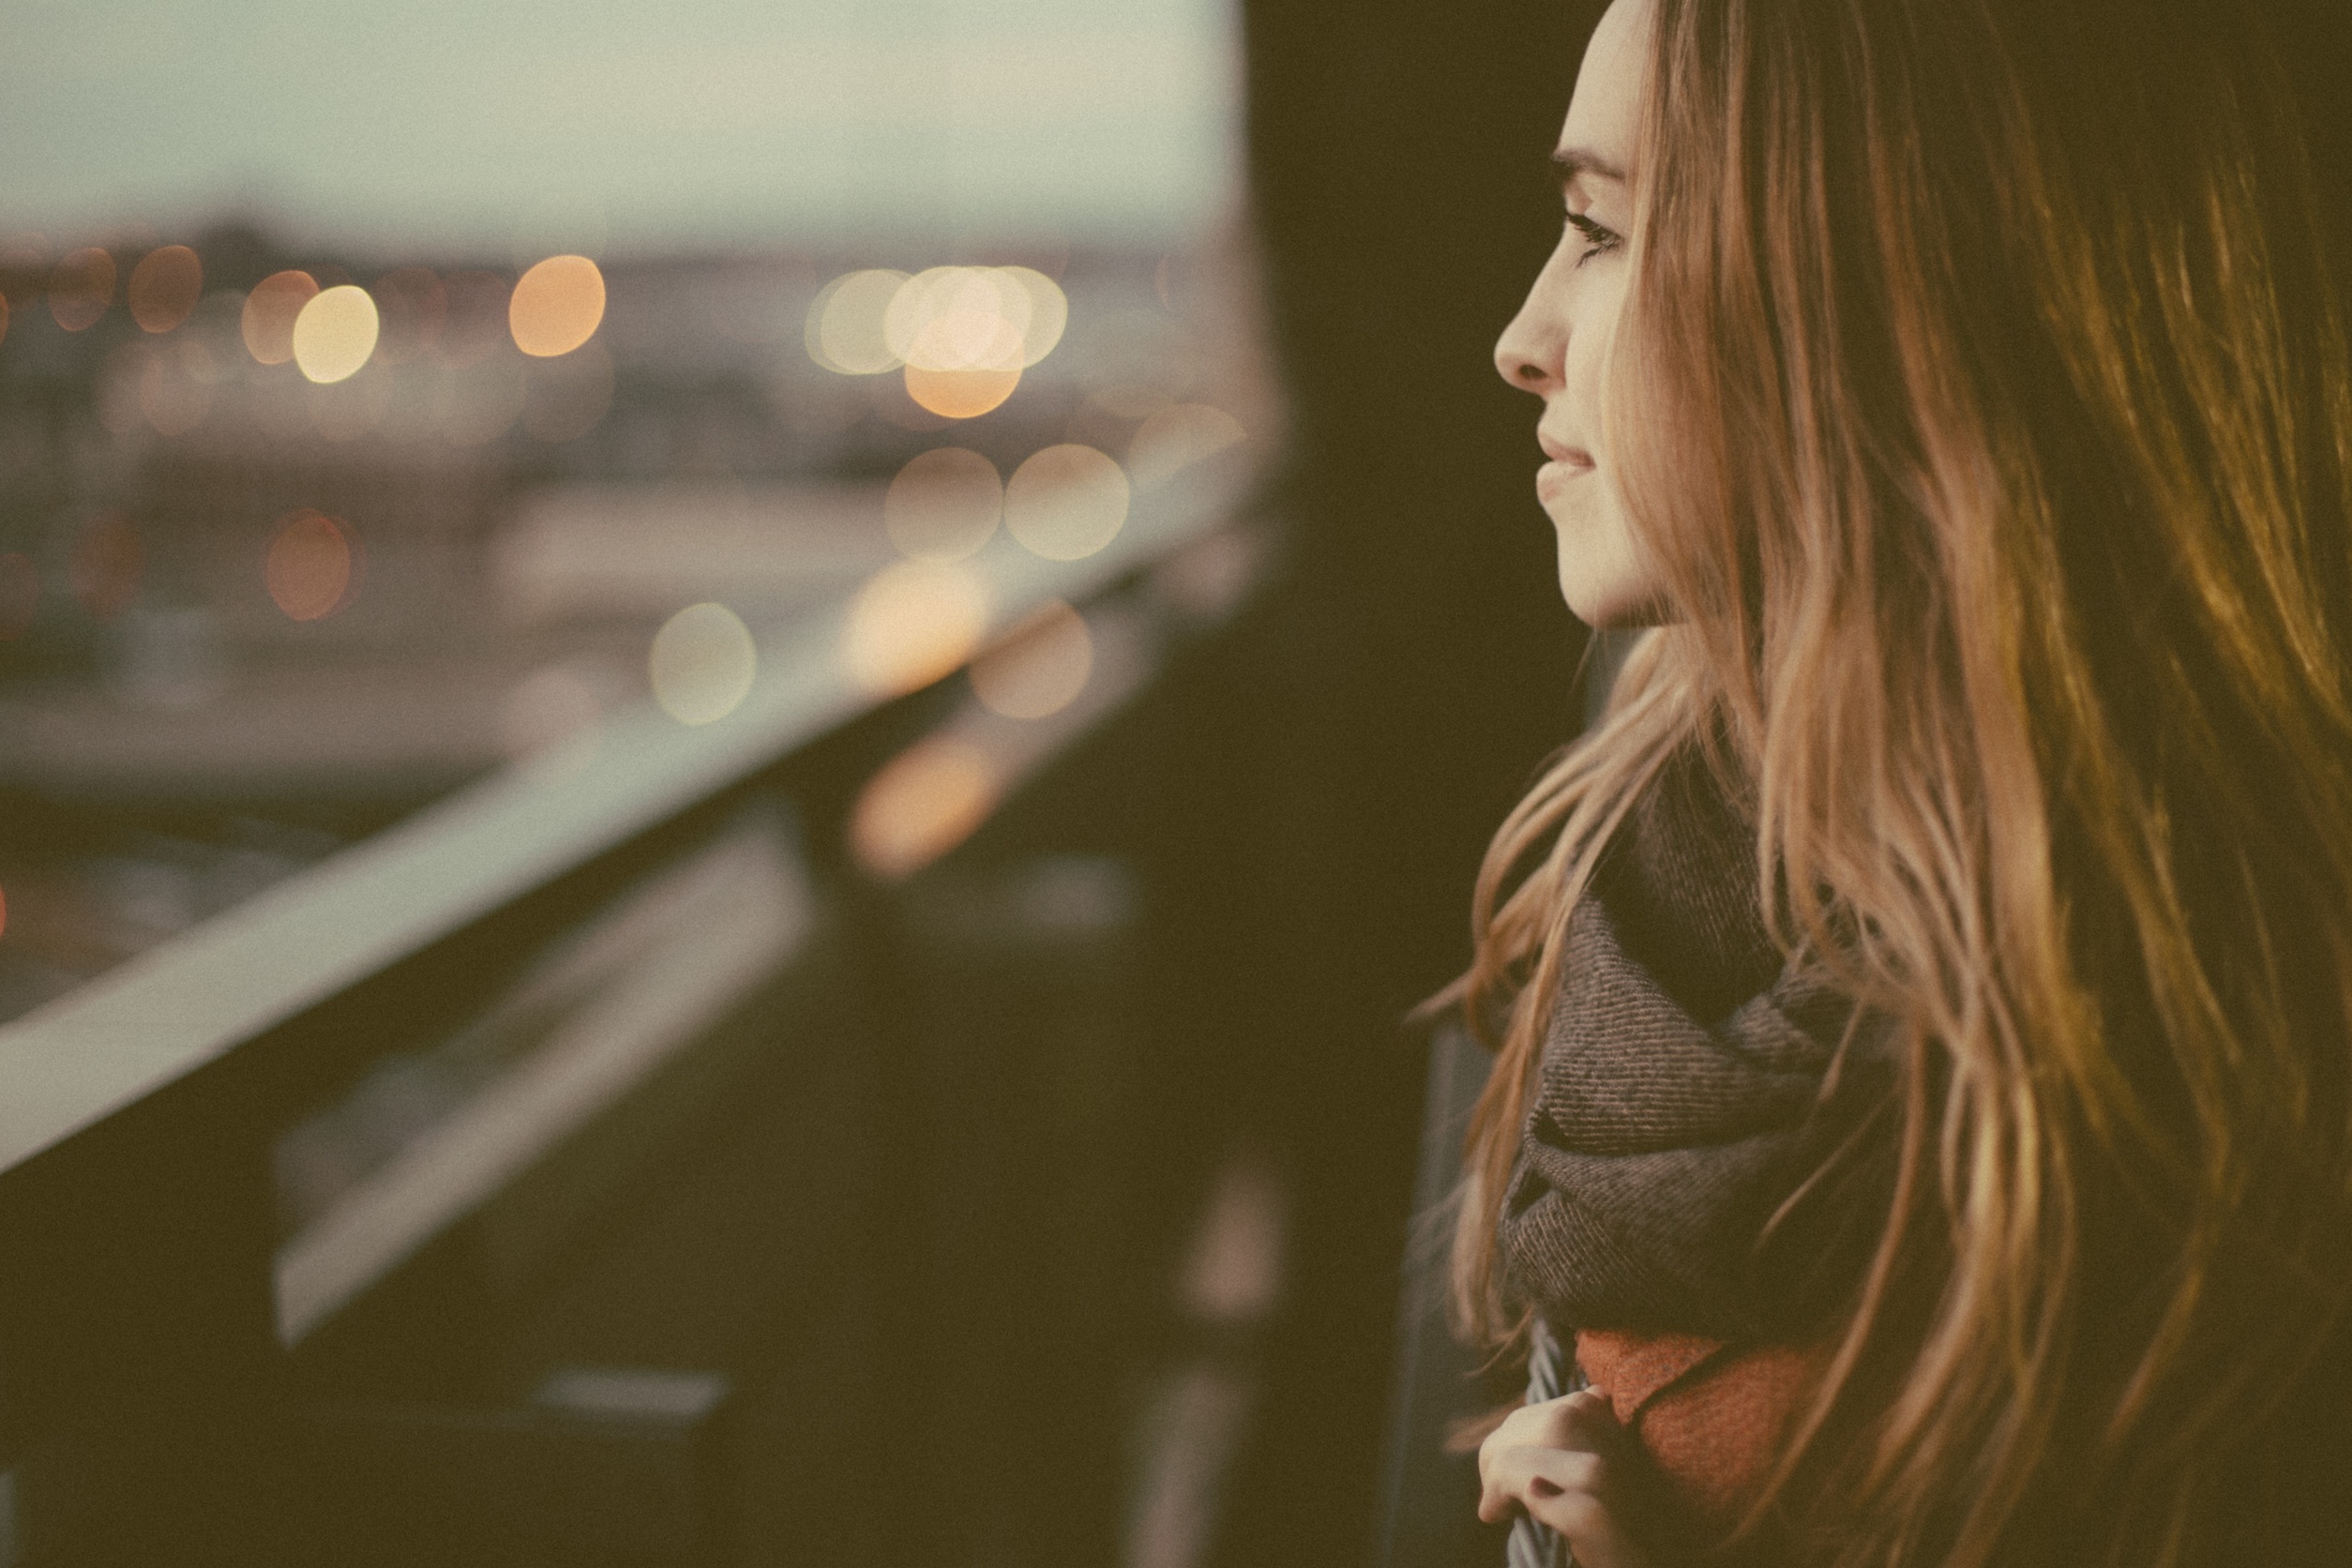
light, people, girl, woman, profile, looking, female, thinking, brunette, portrait, model, young, color, calm, darkness, smiling, long hair, face, happy, head, beautiful, staring, attractive, emotion, screenshot, interaction